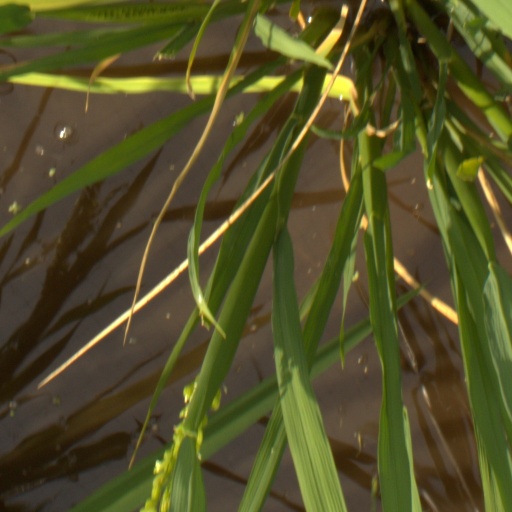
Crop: rice